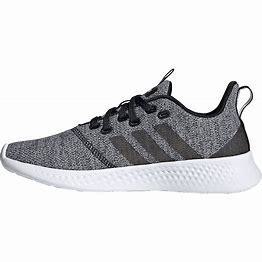
Brand: Adidas
Model: Puremotion